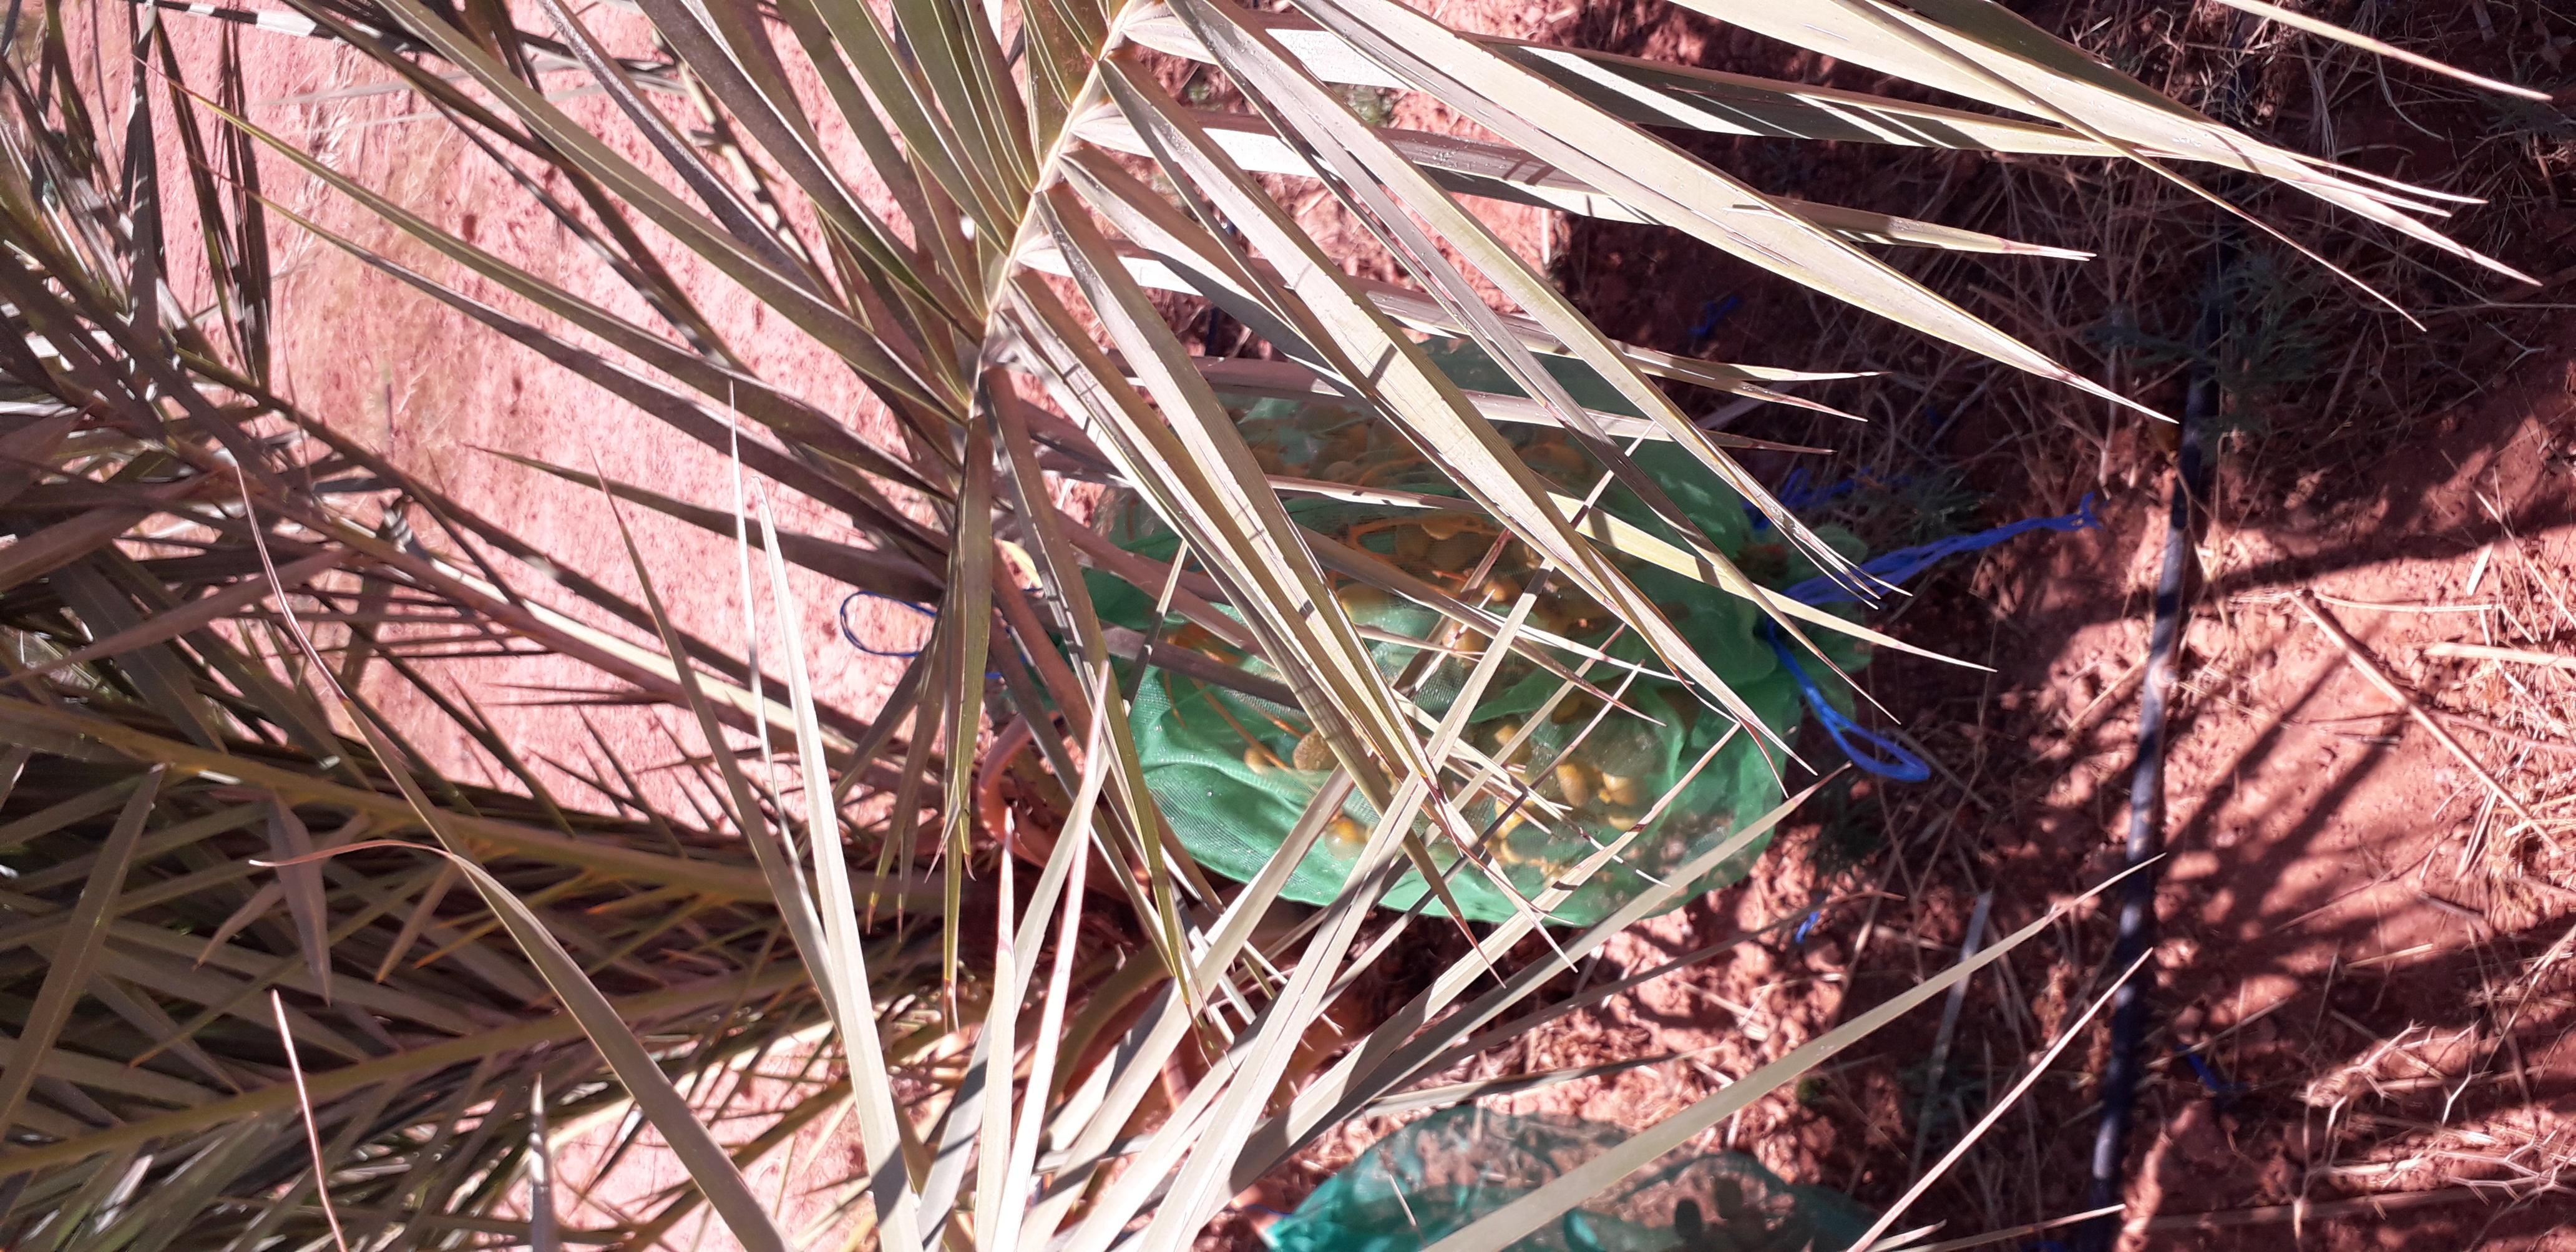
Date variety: Boufagous